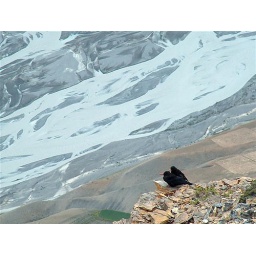
birds above the river